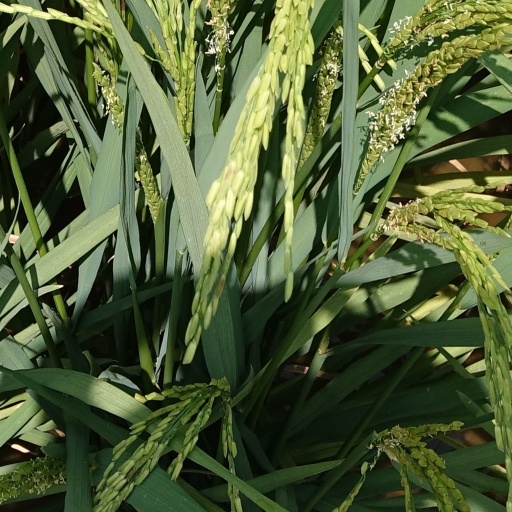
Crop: rice